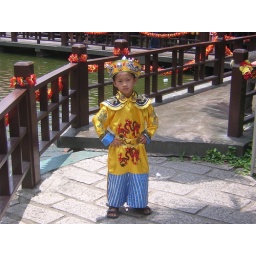
A boy dressed in traditional clothes at a minority villiage in Southern China.